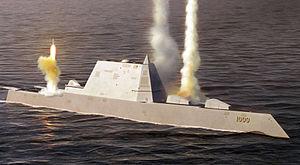
Vue d'artiste d'un destroyer DDG 1000 de classe Zumwalt, une nouvelle classe de bâtiments de surface de l'US Navy destinée à opérer au sein d'un groupe aéronaval, à assister les Marines au sol et mener un combat littoral, anti-aérien et anti-sous-marin.